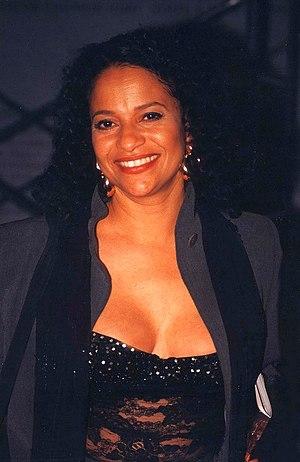
Debbie Allen, née le 16 janvier 1950 à Houston, au Texas, aux est une actrice, réalisatrice, productrice, compositrice et danseuse américaine.